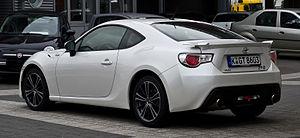
La GT86 est un coupé sportif à propulsion et à moteur atmosphérique, produit par le constructeur automobile japonais Toyota à partir de 2012 en collaboration avec Subaru.